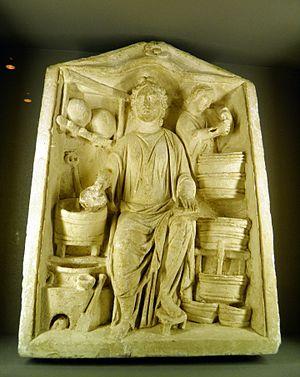
À Rome, les Meditrinalia sont une fête des vendanges fixée au 11 octobre. Il s'agirait plus précisément d'un rituel où l'on boit du vin nouveau avec du vin de l'année précédente, ce mélange étant considéré comme ayant des propriétés curatives.
Le site archéologique de Grand se situe dans le village de Grand et alentour, dans le département français des Vosges en région Grand Est.